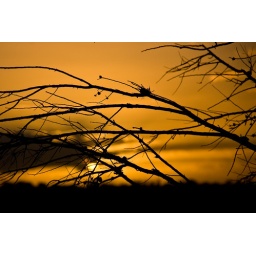
Silhouette shot I took while walking the dog around Parkland in Greensborough.